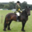
Label: horse